Modular Common Spacecraft Bus

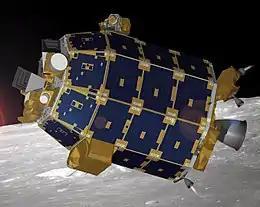
Artist's depiction of the 2013 LADEE in lunar orbit

The modular MCSB spacecraft bus structure has a versatile octagonal shape that can carry up to of instruments so long as they can fit inside. The bus is made of a lightweight carbon composite and has the ability to perform on various kinds of missions, including voyages to the Moon and Near-Earth objects, with different modules or applicable systems. This modular concept is an innovative way of transitioning away from custom designs and toward multi-use designs and assembly-line production, which could dramatically reduce the cost of spacecraft development. It can be adapted as an orbiter or a lander.